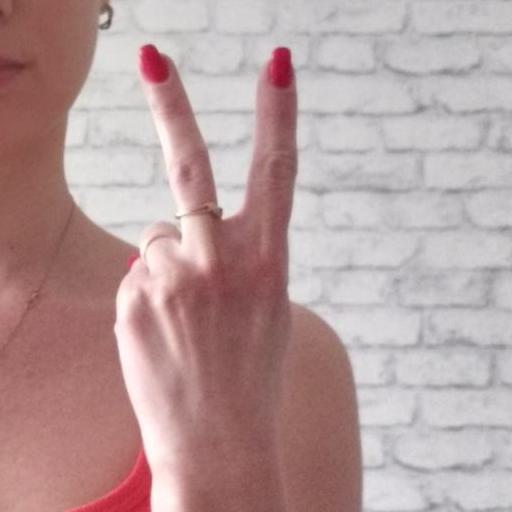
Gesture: peace_inverted